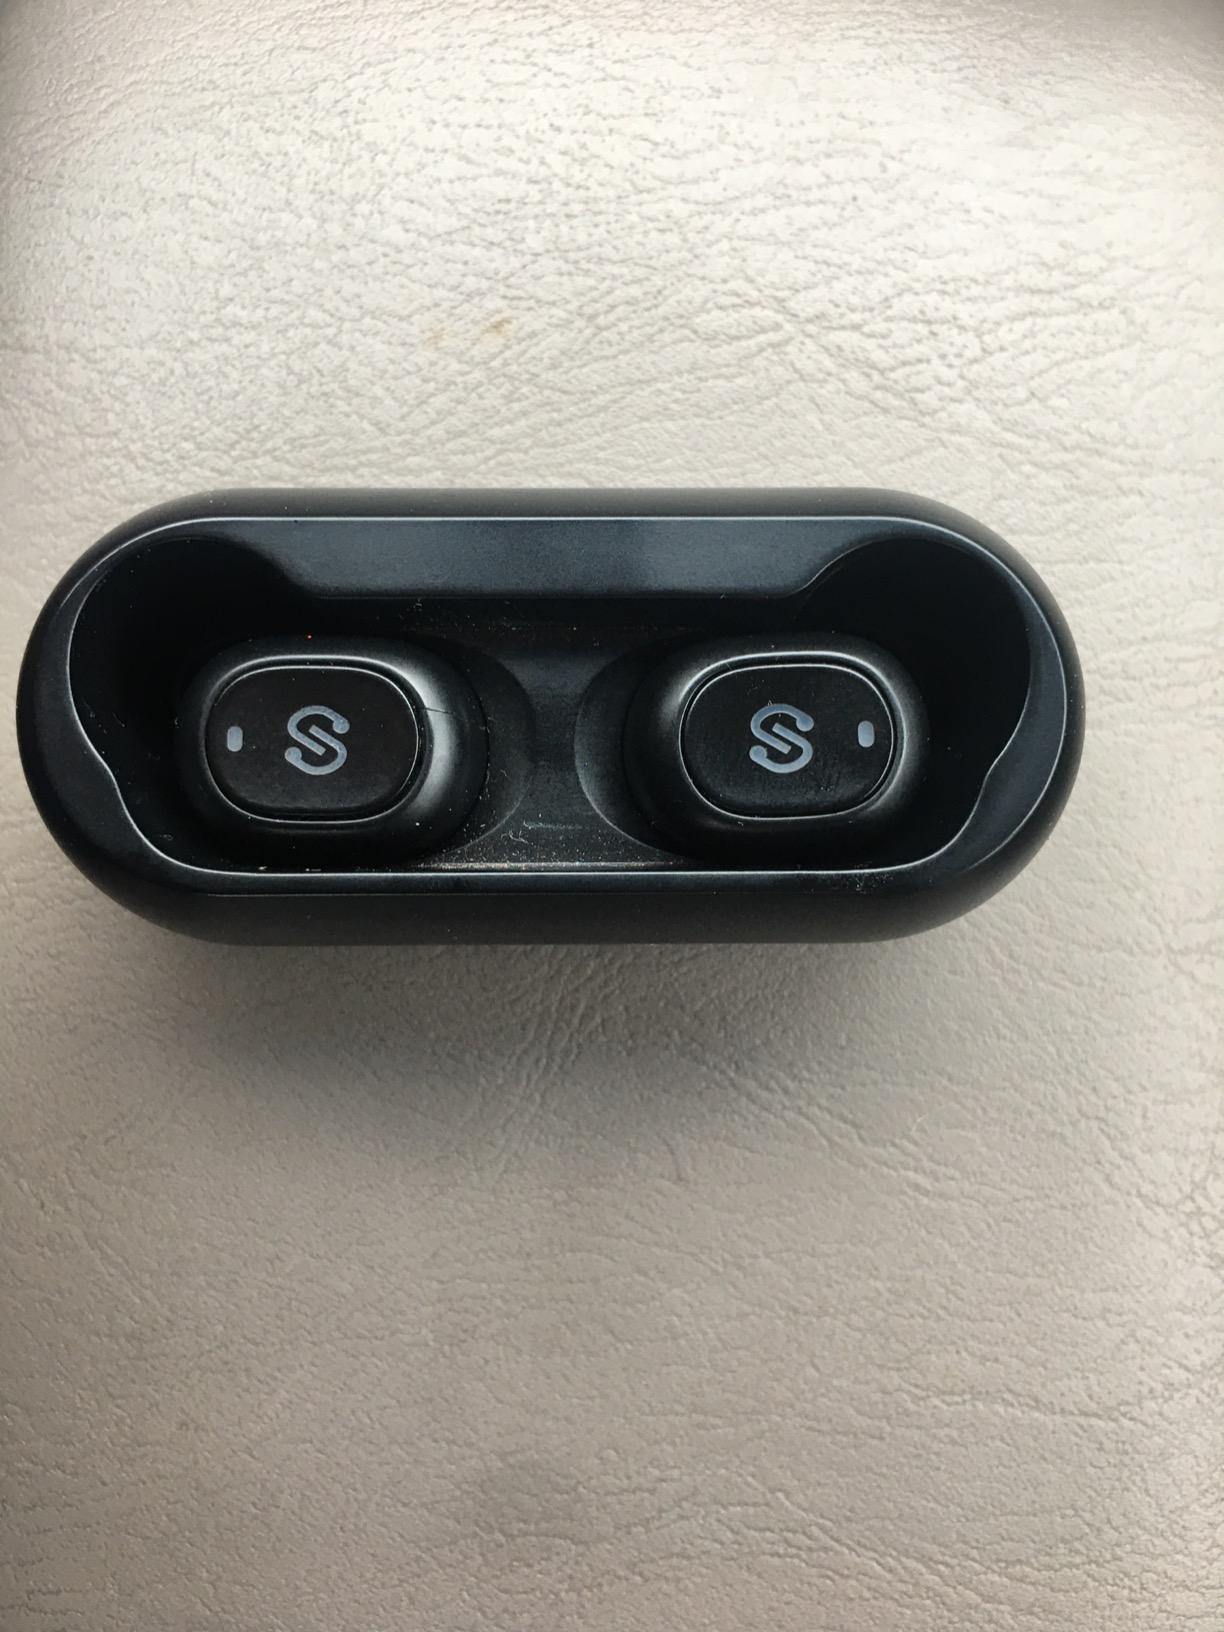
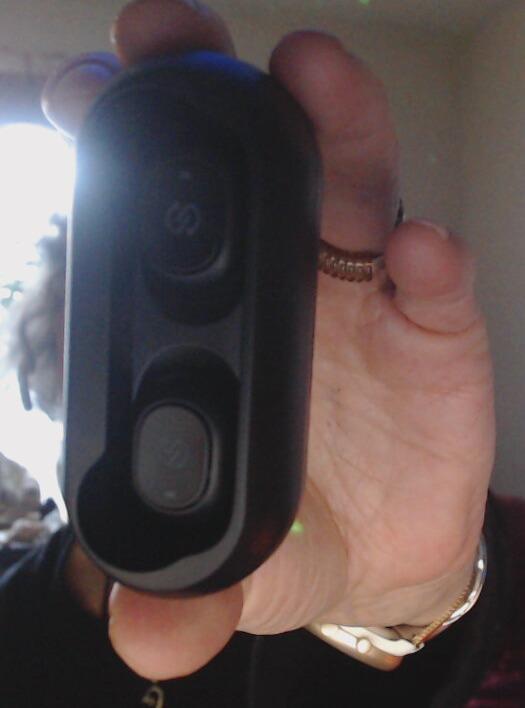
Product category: earbuds
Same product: yes